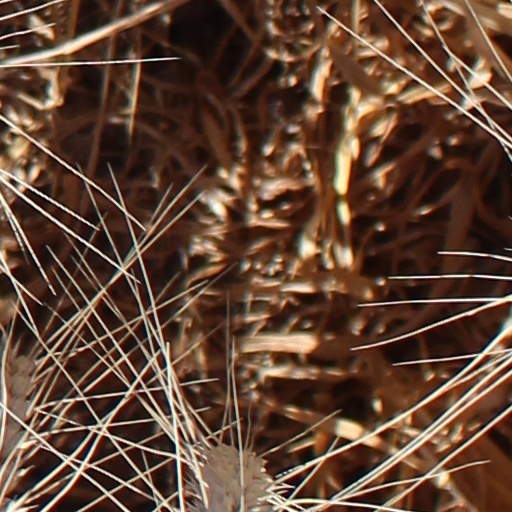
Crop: wheat